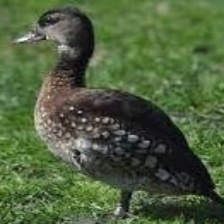
Species: SPOTTED WHISTLING DUCK
Scientific name: DENDROCYGNA GUTTATA
ImageNet parent category: drake